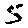
Label: 5